Azores

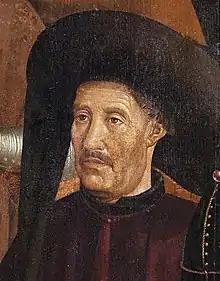
Under the direction of Prince Henry the Navigator, the Azores were discovered and populated in the early 1400s.

A small number of alleged hypogea (underground structures carved into rocks) have been identified on the islands of Corvo, Santa Maria, and Terceira by Portuguese archaeologist Nuno Ribeiro, who speculated that they might date back 2,000 years, implying a human presence on the islands before the Portuguese. These structures have been used by settlers in the Azores to store grain and the suggestion by Ribeiro that they might be burial sites is unconfirmed. Detailed examination and dating to authenticate the validity of these speculations is lacking; thus it is unclear whether these structures are natural or human-made and whether they predate the 15th century Portuguese colonization of the Azores.